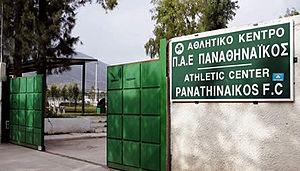
Péania, dénommée avant 1915 Liopesi est un dème situé dans le district régional de l'Attique de l'Est dans la périphérie de l'Attique en Grèce. La municipalité de Péania a été créée en 2011 par la fusion des dèmes de Glyka Nera et de Péania, devenus des districts municipaux.